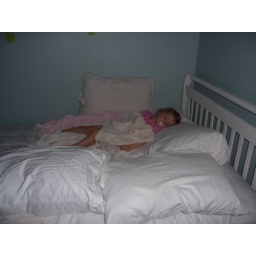
Sleeping in her big girl bed